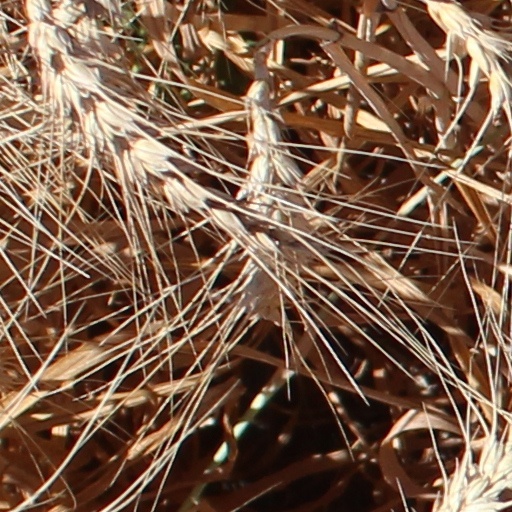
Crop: wheat